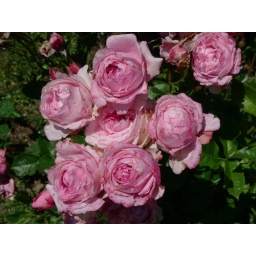
pink roses in trentino, italy